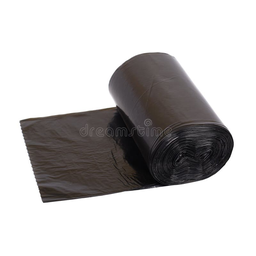
Label: plastic